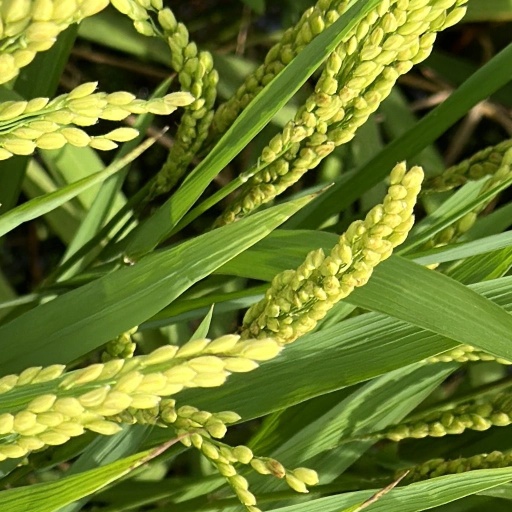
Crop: rice